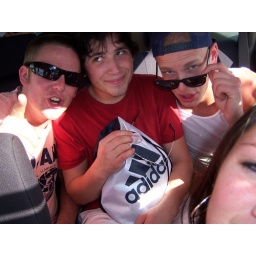
The boys in the back seat of the vibe.